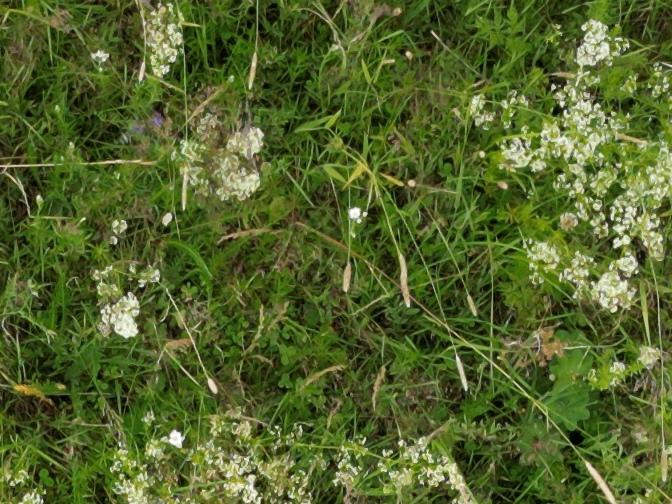
Flowers visible: yarrow flowers, yarrow flowers, yarrow flowers, yarrow flowers, yarrow flowers, yarrow flowers, yarrow flowers, yarrow flowers, yarrow flowers